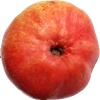
Label: Pear Red 1